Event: Ecuador Earthquake
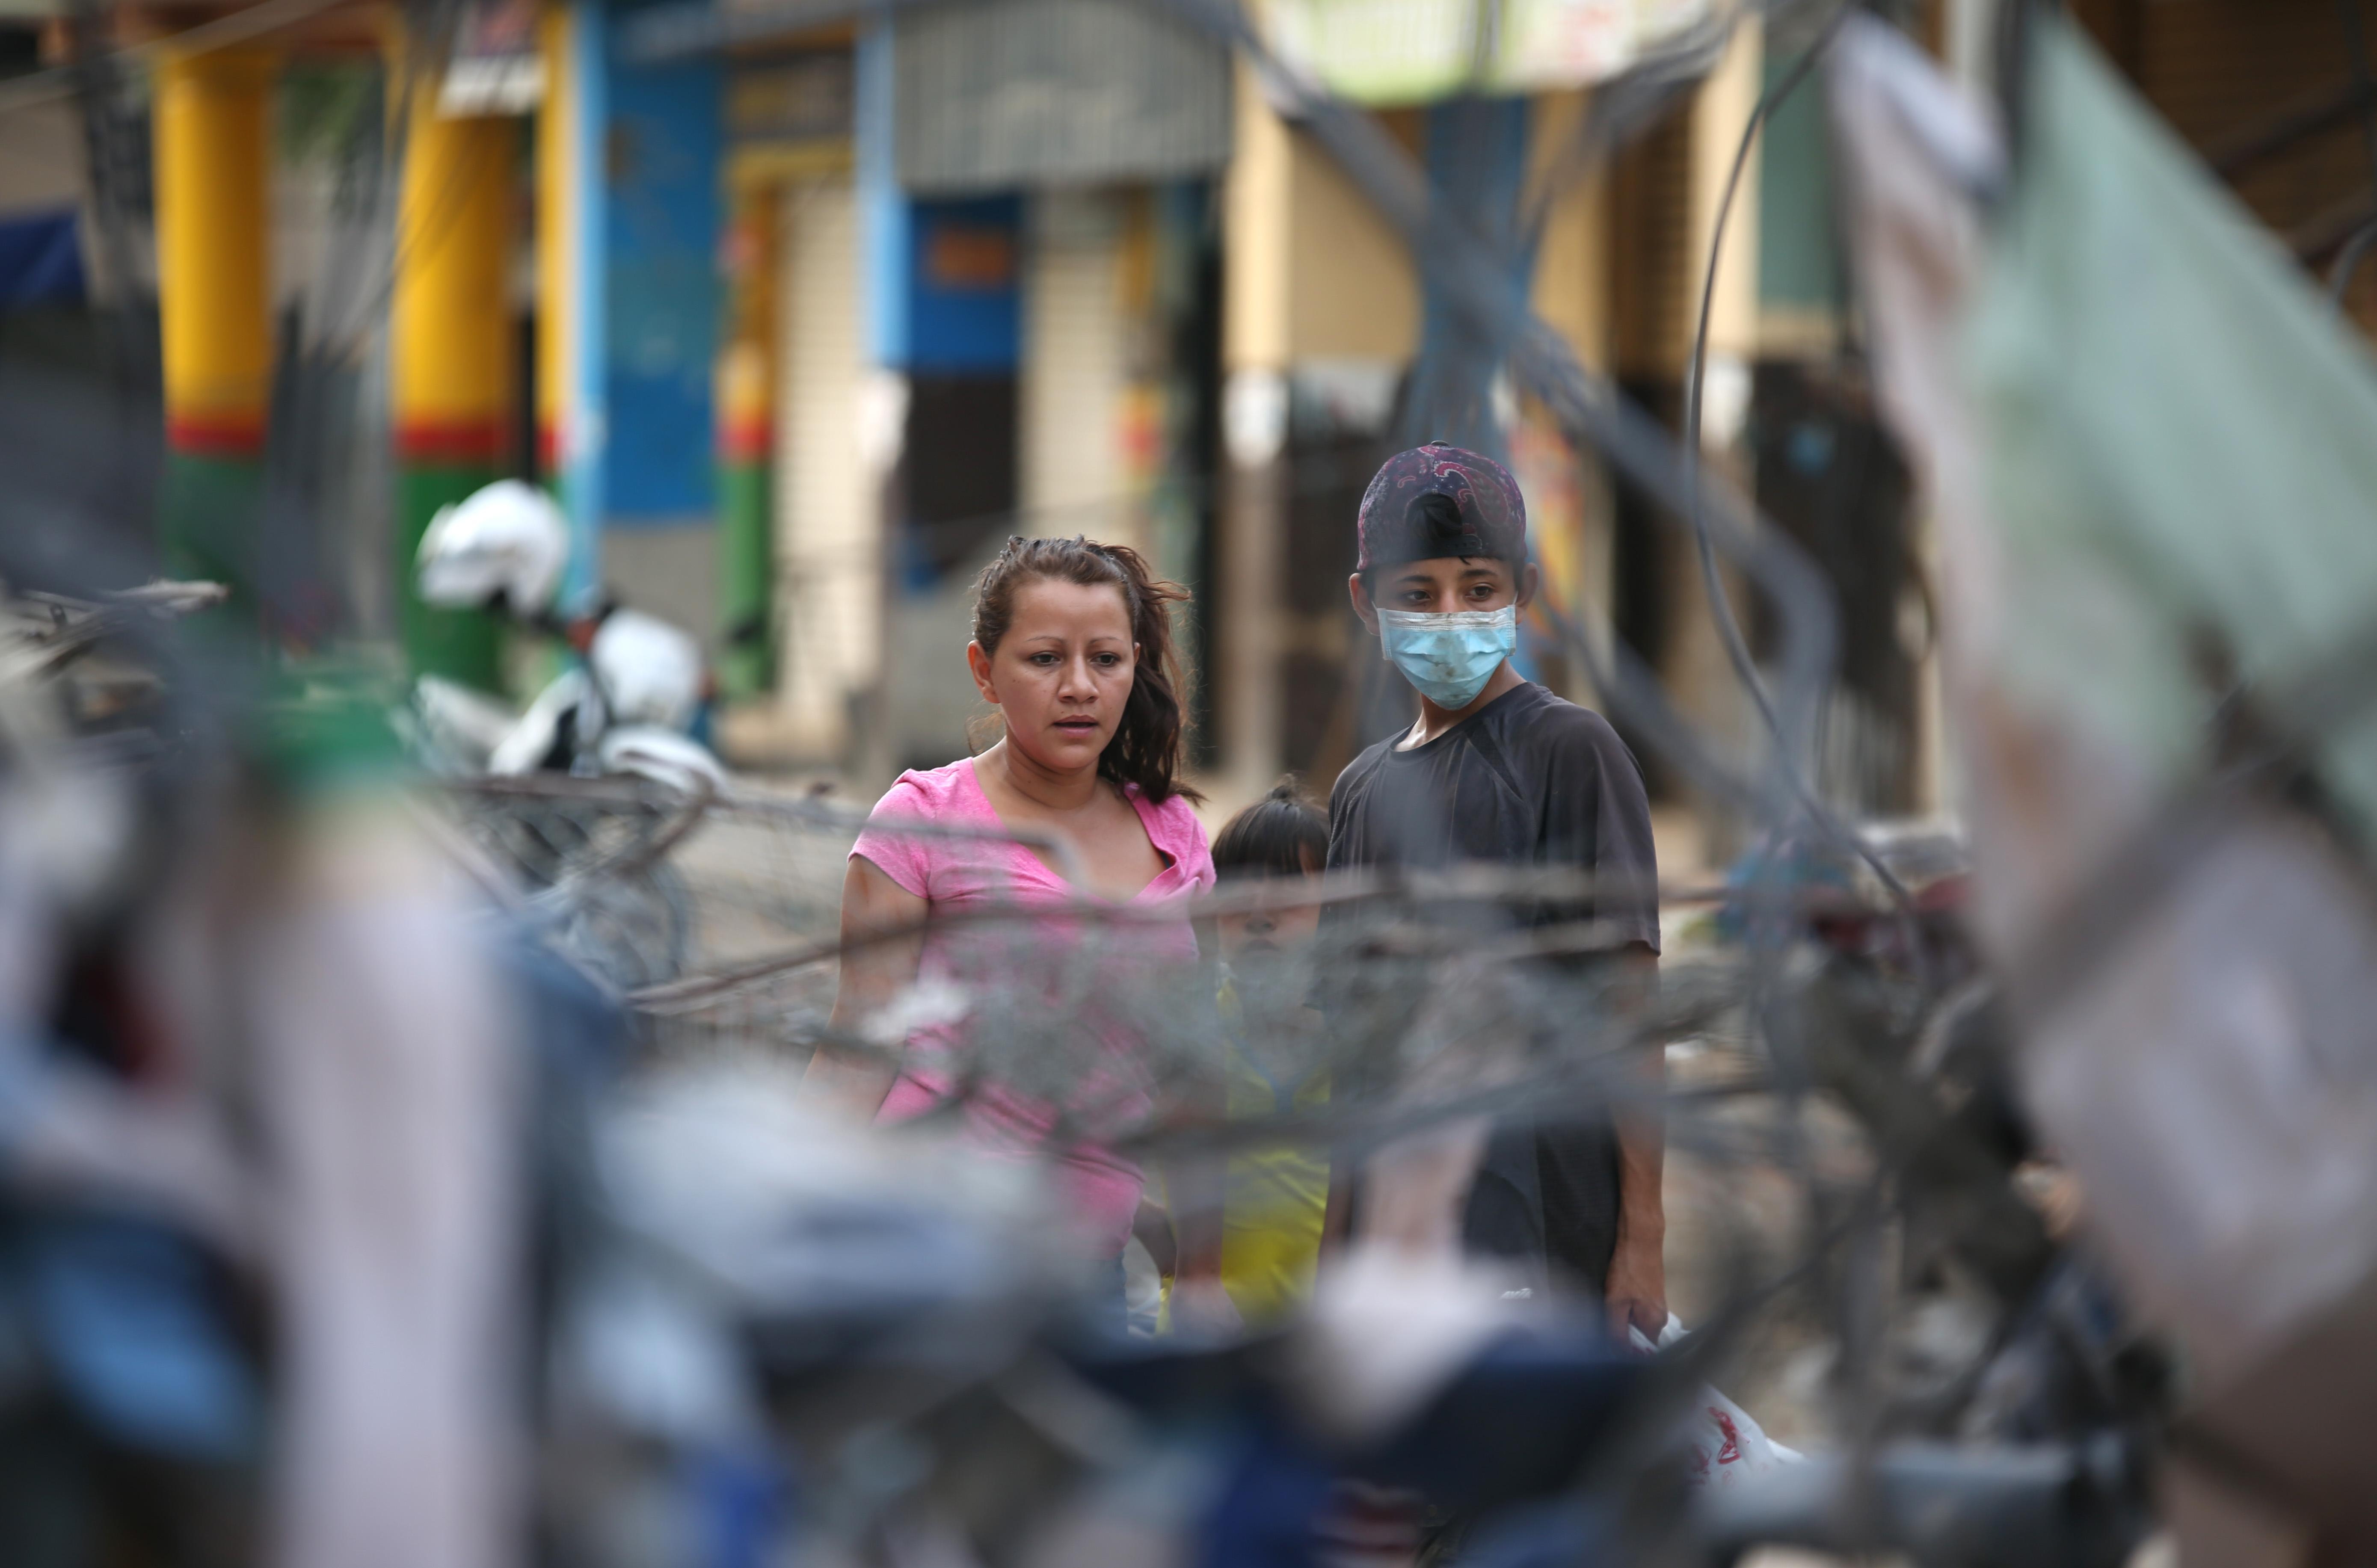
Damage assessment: damage